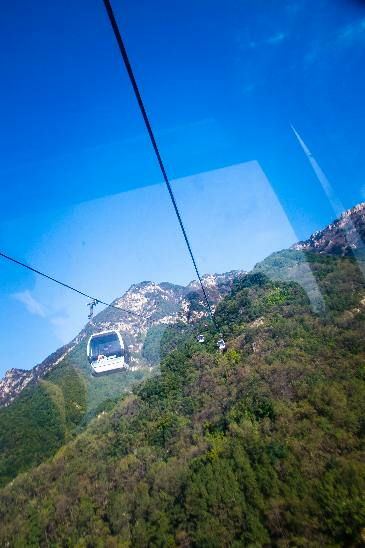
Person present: No